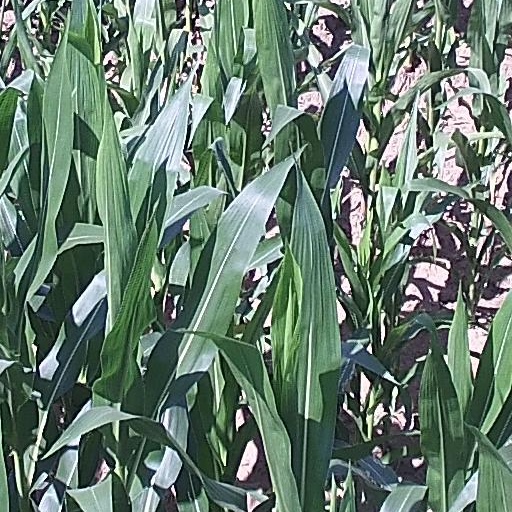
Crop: maize; corn